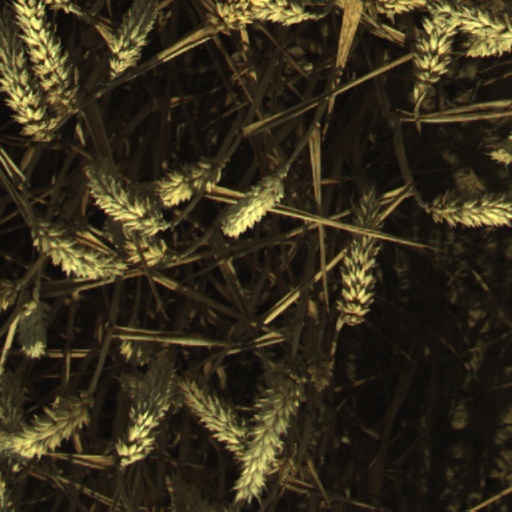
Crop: wheat